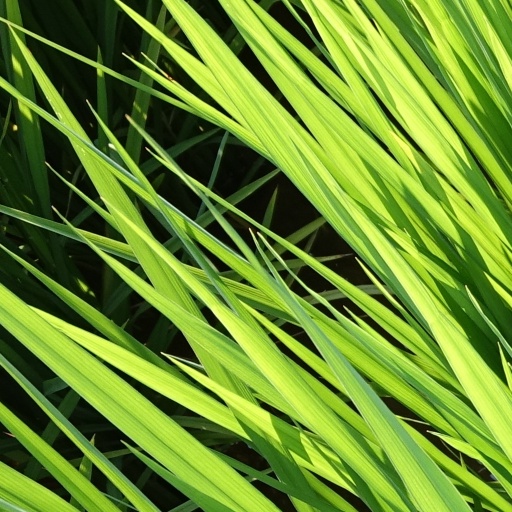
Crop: rice